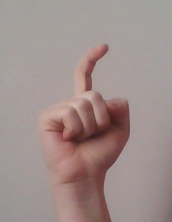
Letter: ra